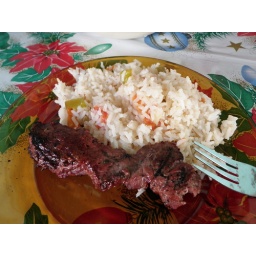
This meat was cooked in a wooden fire oven made of adobe